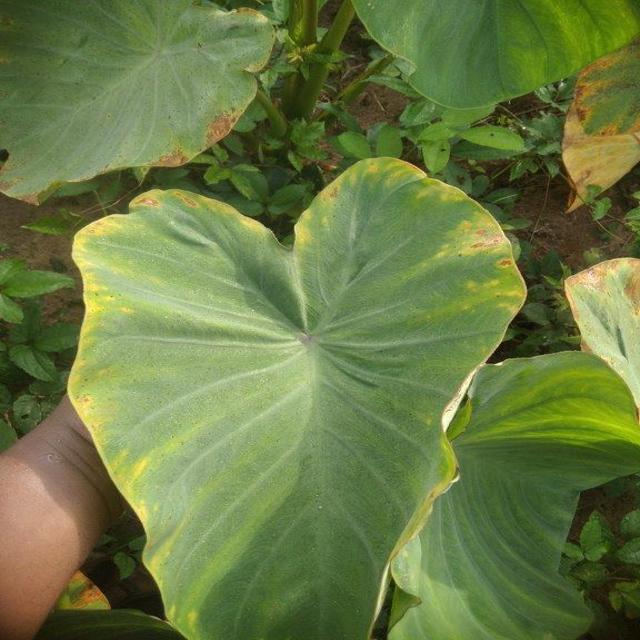
Label: Early_Blight